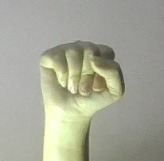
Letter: saad